Gummibär & Friends: The Gummy Bear Show

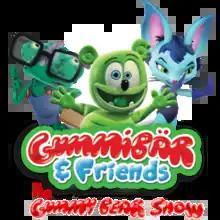
The main characters, left to right: Harry the chameleon, Gummibär, and Kala the cat

Gummibär & Friends: The Gummy Bear Show is an animated web series based on the Gummibär character and virtual band. Produced by Toonz Animation India and Gummybear International, and directed by Valeriya Kucherenko, the series premiered on YouTube on June 24, 2016 before being exported across the world on April 1, 2020.